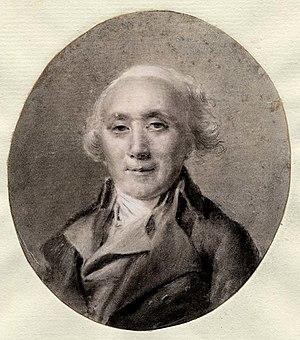
Louis Necker, dit de Germany, né le 31 août 1730 à Genève et mort le 31 juillet 1804 à Cologny, est un mathématicien genevois.